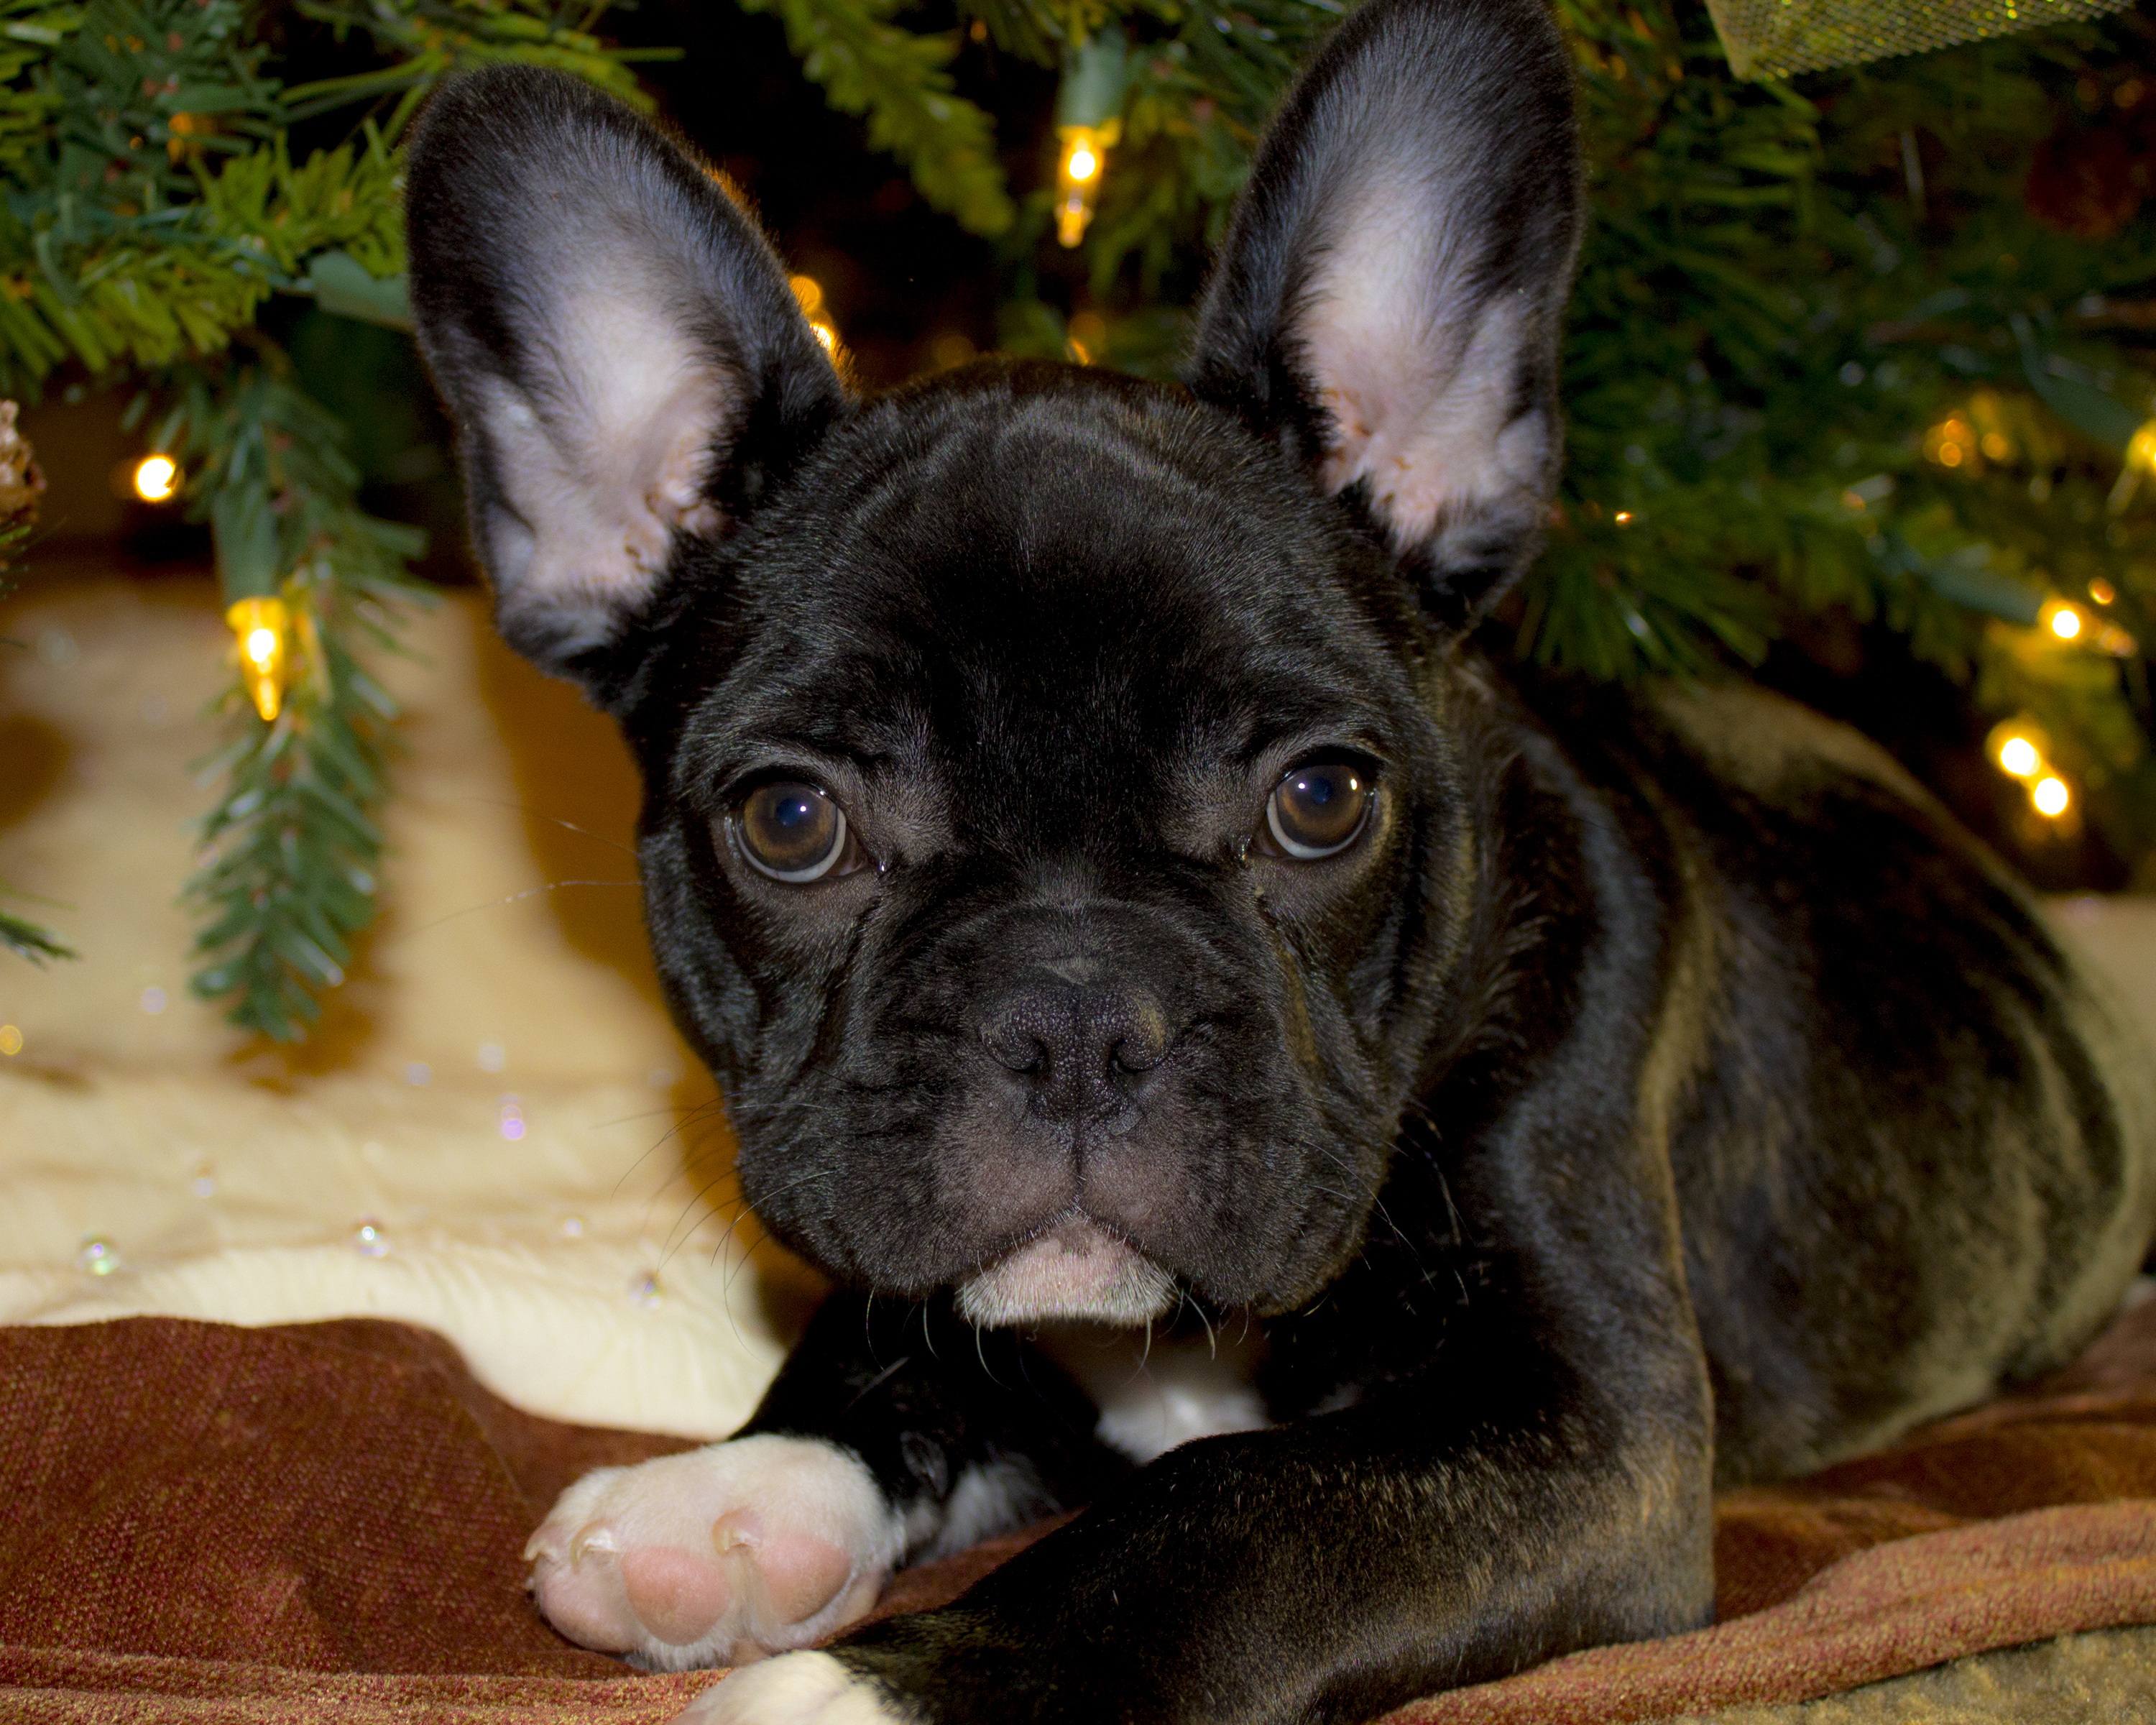
puppy, dog, animal, cute, canine, pet, fur, mammal, black, christmas, bulldog, french, vertebrate, english, adorable, french bulldog, dog breed, breed, doggy, old english bulldog, dog like mammal, carnivoran, olde english bulldogge, toy bulldog